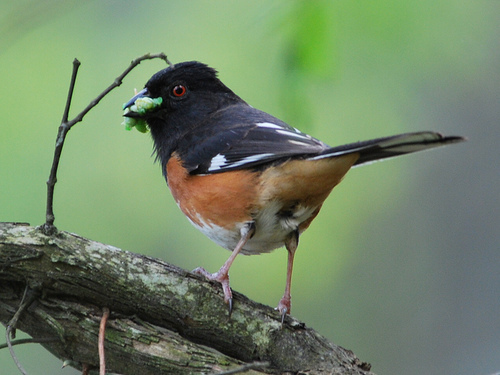
small bird with a black head and wings, orange flanks with a white belly, and bright red eyes.
the body of the bird is black with a brown belly and red eyering.
this is a bird which is mostly orange and black in color, other than in his primaries, and secondaries, which are white in color.
this is a small bird with a black body, white rump, and brown sides.
a small bird that is black on the top half and brown on the bottom.
this tiny bird has a black head and wings, rust colored sides, white belly, and black eyes that have an orange eye ring.
this is a small bird. its head, back and wings are black, with some white on its wings. its breast is a bright, vivid red. it has llarge eyes and long legs relative to its size. its beaks is short and pointed.
this bird is black with brown and has a very short beak.
a small bird with a black head and red eyes.
this small bird has a white belly, an orange rusty colored side, a black head and wings with red eyes.
Species: Eastern Towhee